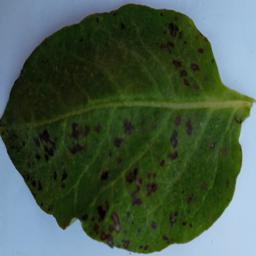
Etiqueta: Tizon_Temprano